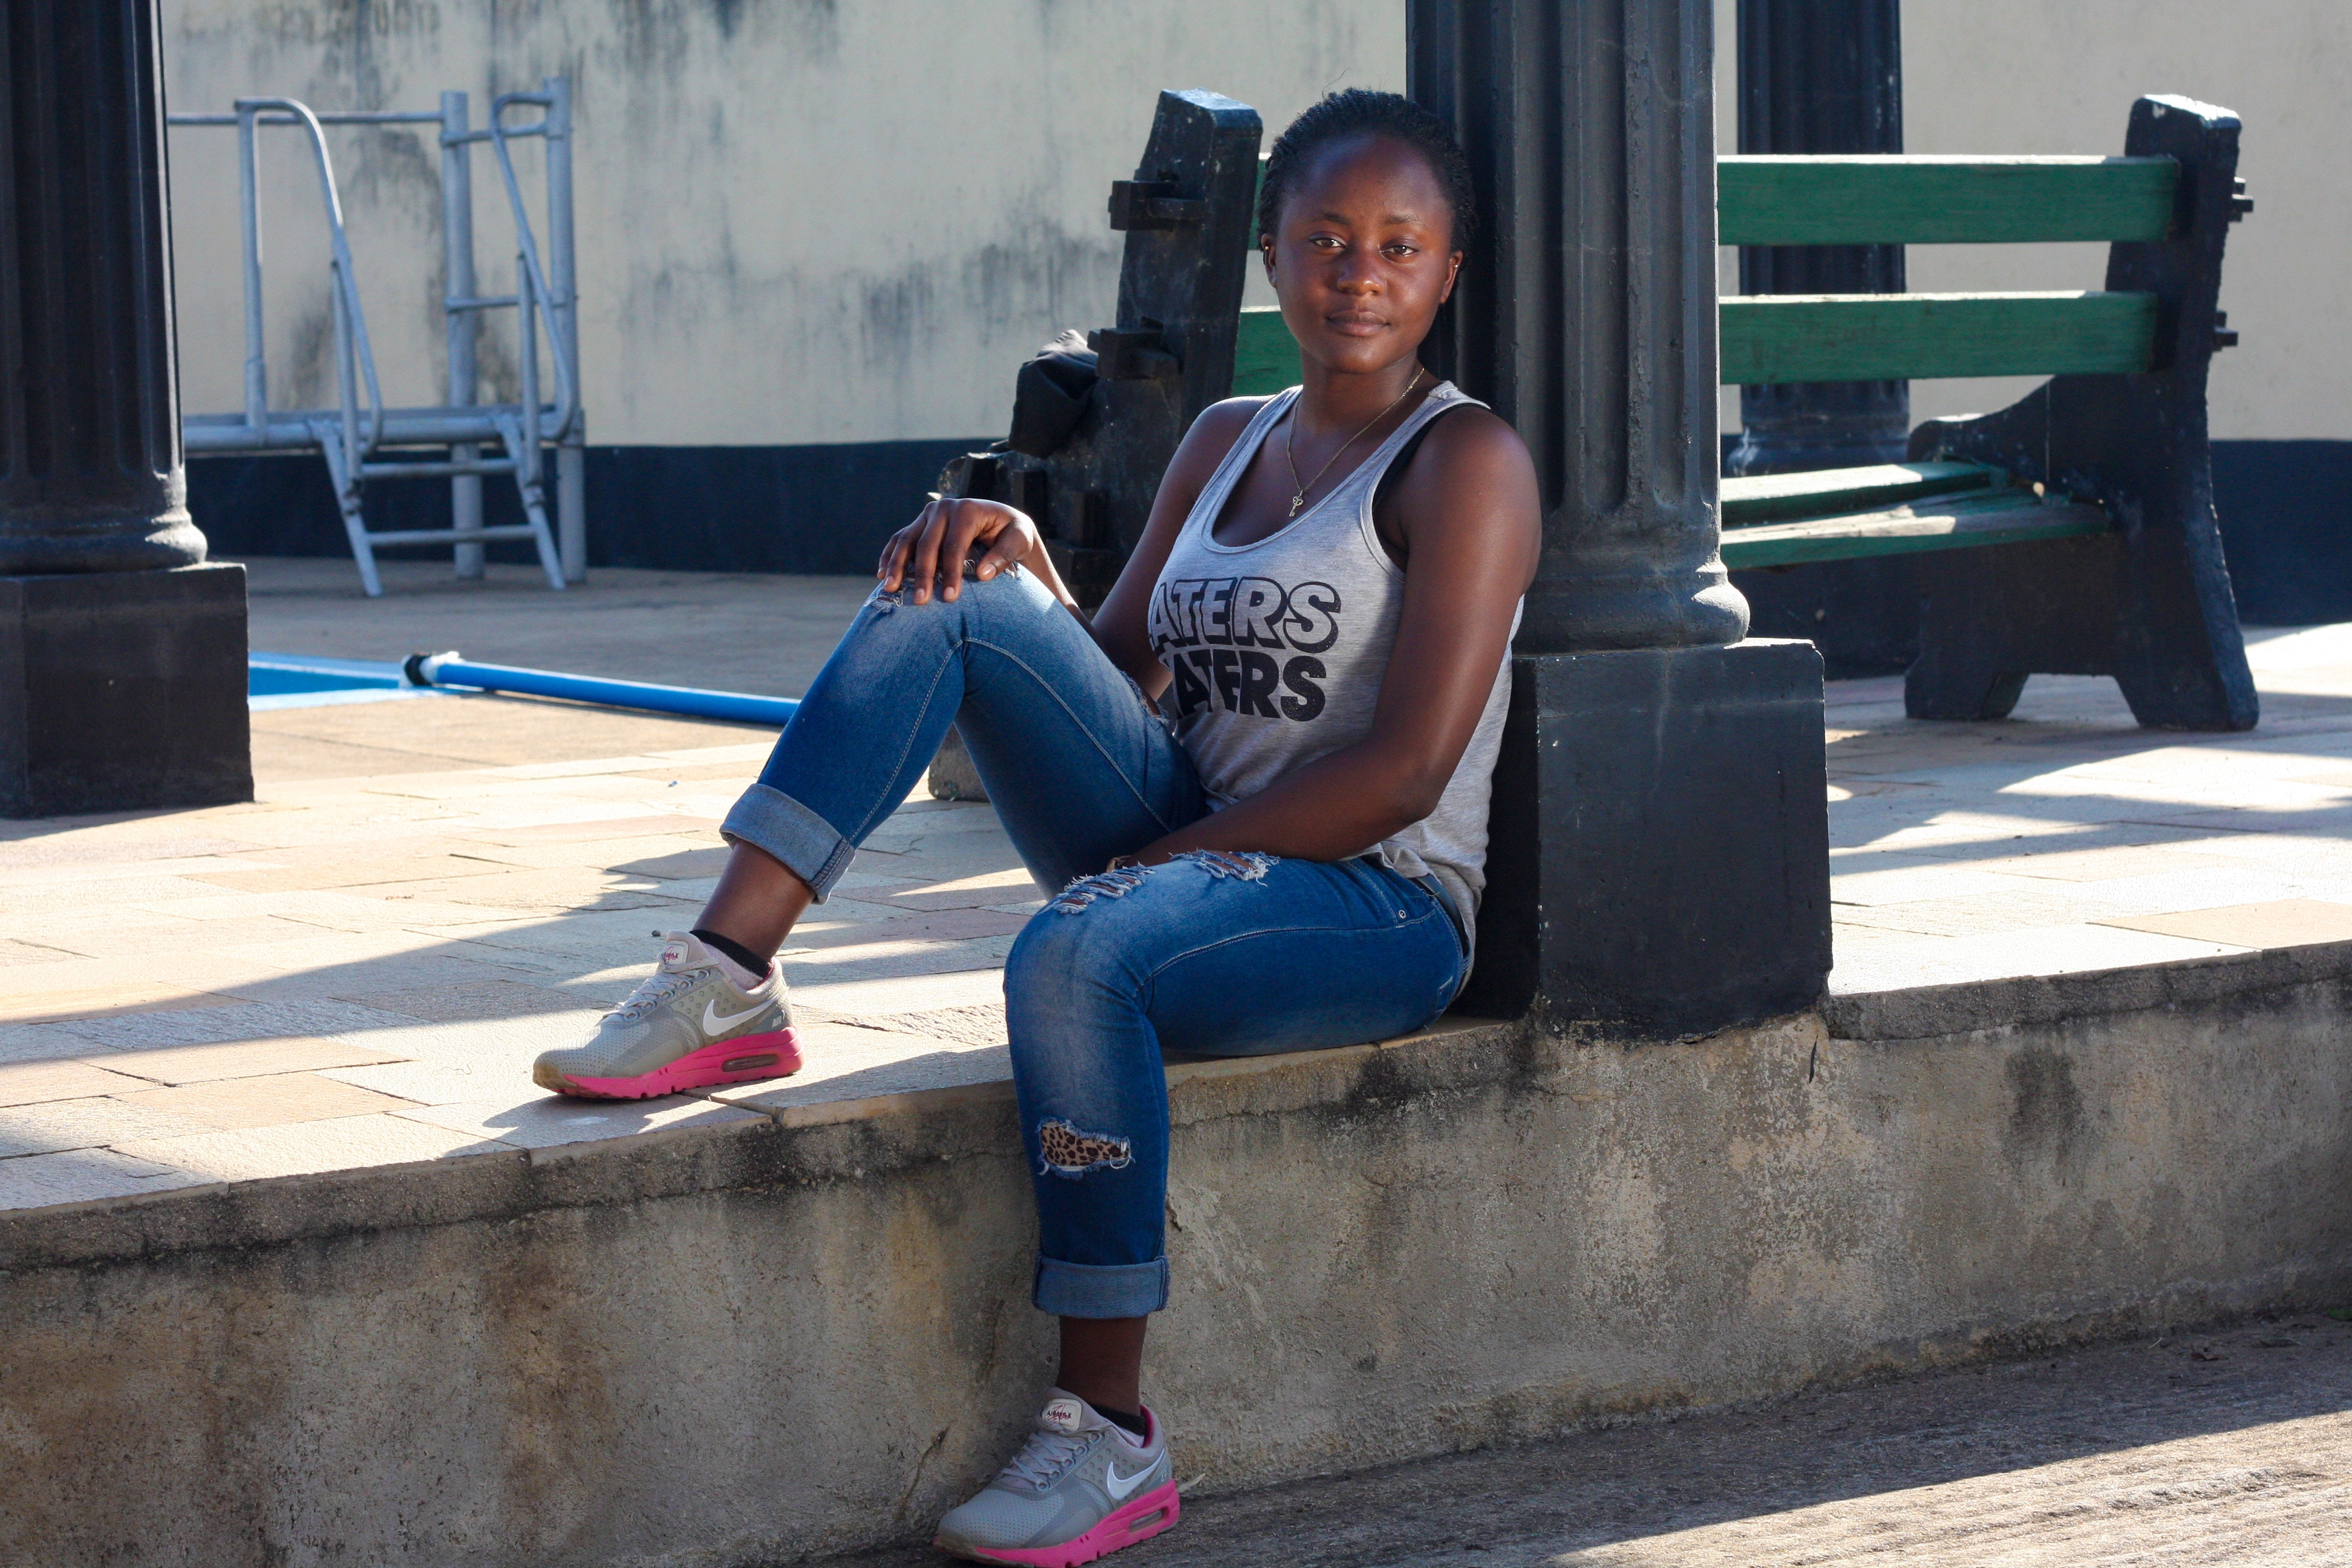
sitting, snapshot, jeans, leg, denim, tourism, leisure, photography, shoe, vacation